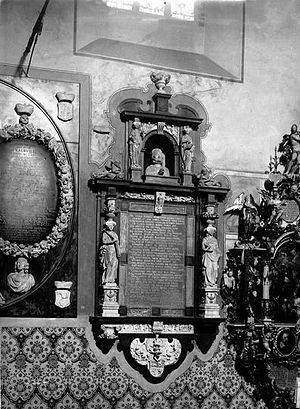
Dorothea af Danmark (1504-1547) / Biografi / Død og gravmæle
Dorotheas epitafium i Königsberg Domkirke før ødelæggelsen under Anden Verdenskrig.
Dorothea af Danmark var en dansk prinsesse, der var den første hertuginde af Preussen fra 1526 til 1547.